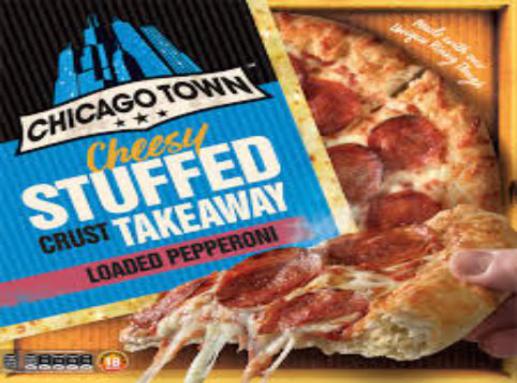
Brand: chicago town
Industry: Food